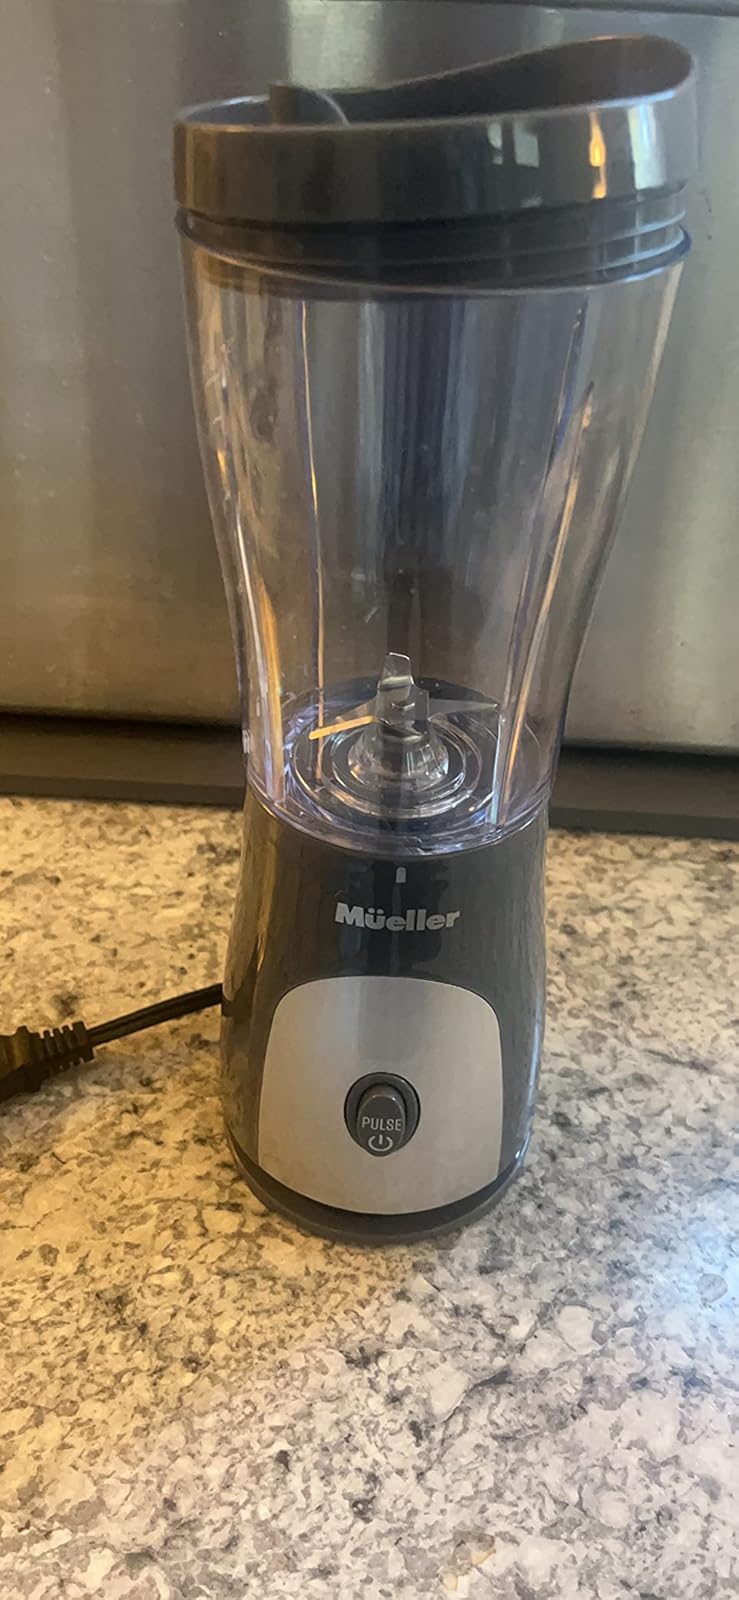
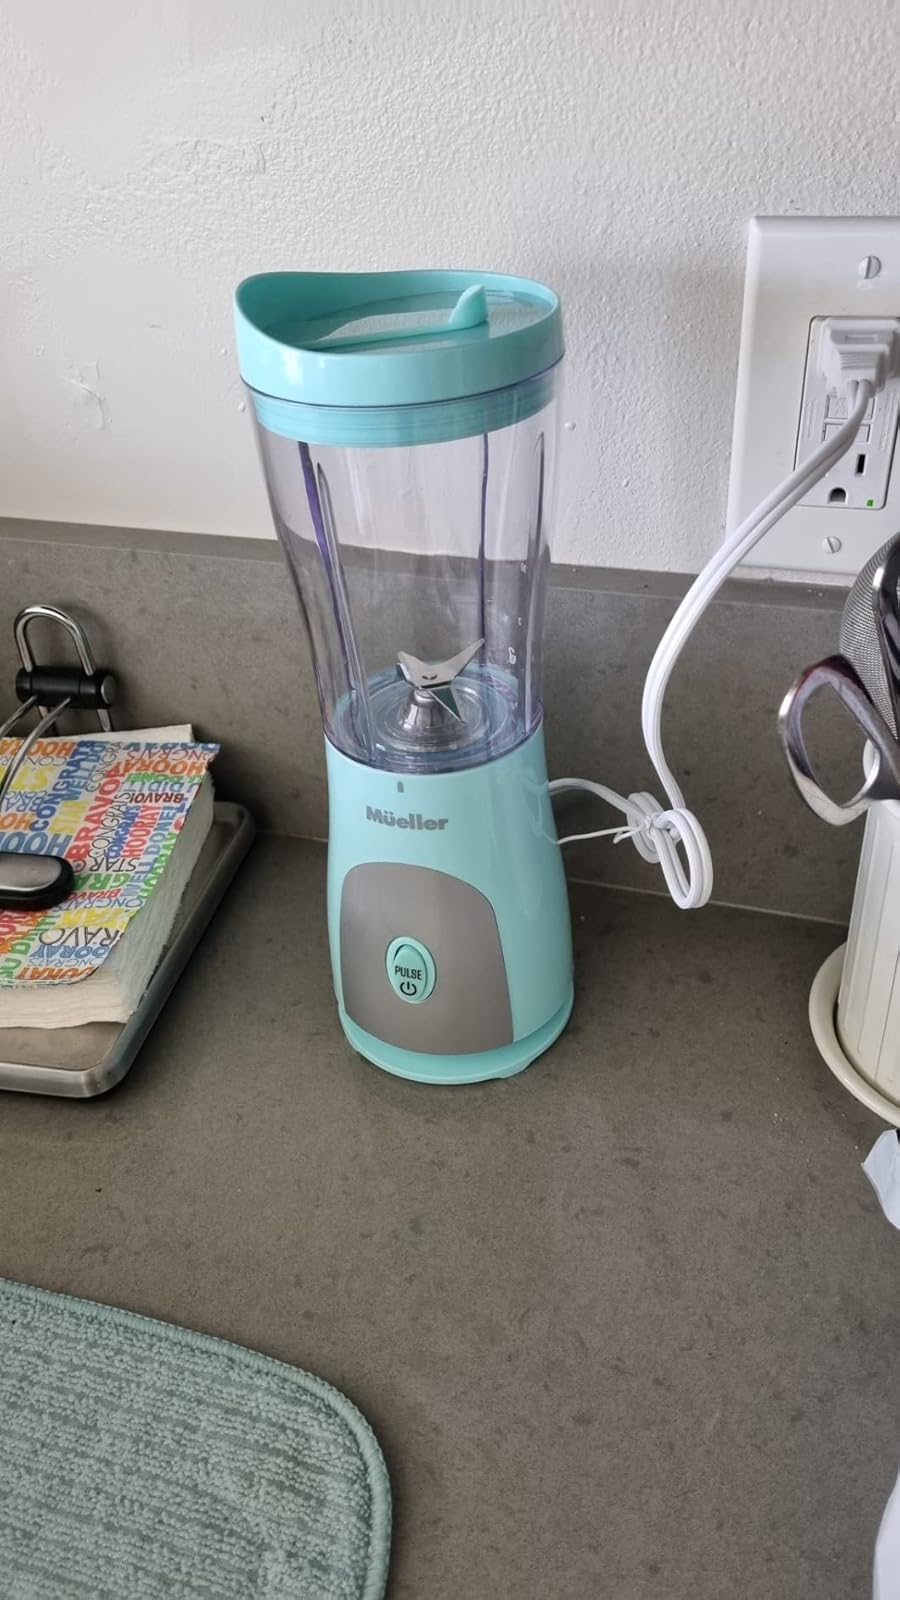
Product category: items_blender
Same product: no